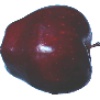
Label: Apple Red Delicious 1